Khalili Collection of Islamic Art

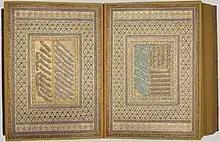
Album of calligraphy, India, late 17th century

The 174 items of calligraphy include "hilyes" (verbal portraits of the Muhammed), "ijazat" (licences allowing the holder to transmit protected knowledge), "muraqqa'at" (albums of calligraphy), and "siyah mashq" (calligraphic practice sheets). The calligraphers include Yaqut al-Musta'simi, known for refining and codifying six basic calligraphic styles of Arabic script, and others influenced by him, as well as the Sultans Abdulmejid I and Mahmud II. The bulk of the collection comes from Ottoman Turkey from the 17th to the 19th centuries. One album of calligraphy contains pieces signed by the scribes of the Mughal emperor Aurangzeb.